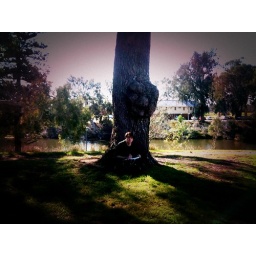
Ben found a spot under a tree near the river Torrens to wait for me to finish my uni class.